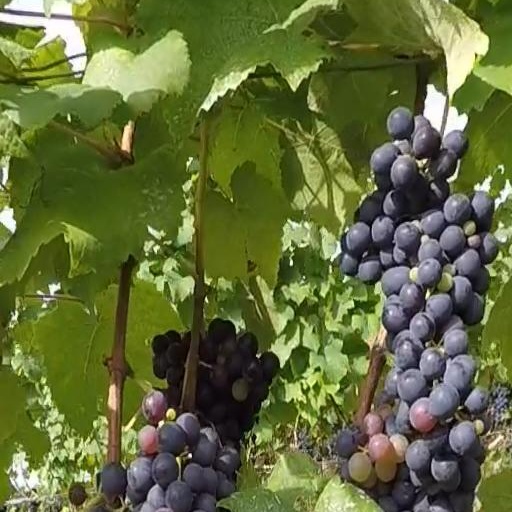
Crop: grape